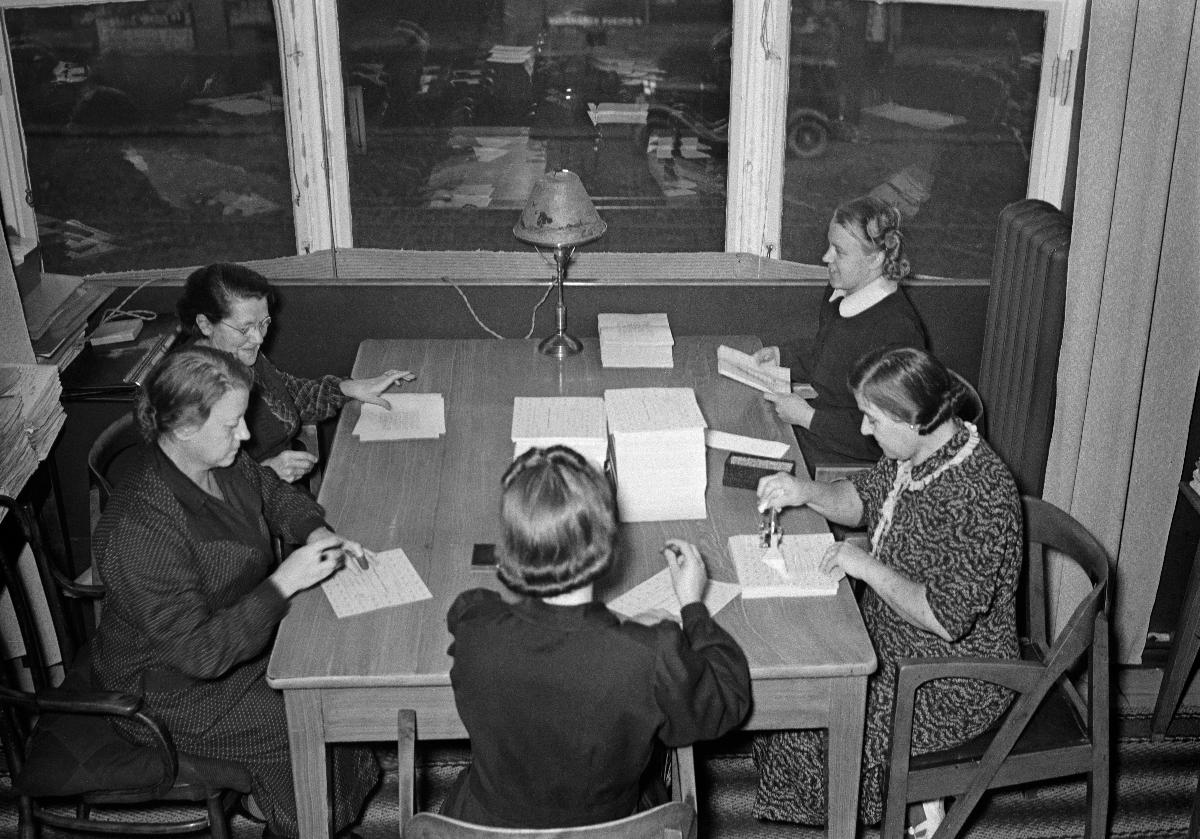
Elintarvikekorttien käsittely
Behandling av livsmedelskort; Handling of ration stamp cards for food
sisällön kuvaus: Elintarvikekorttien käsittelyä ennen jakamista Helsingin keskusrekisterin kansliassa 5.10.1939. content description: Ration stamp cards for food are handled before distribution at Helsinki Central Register office 5.10.1939. innehållsbeskrivning: Livsmedelskort behandlas före utdelning i Centralregistrets kansli i Helsingfors 5.10.1939.
Kuvaaja: Sundström, Hugo, kuvaaja
Vuosi: 1939
Paikka: Suomi, Uusimaa, Helsinki
Aiheet: HBL; ruoka; säännöstely; elintarvikkeet; kortit; työ; naiset; food; regulation (rationing); foodstuffs; cards; groceries; rationing; ration stamp cards; work; women; mat; ransonering; livsmedel; kort; livsmedelskort; arbete; kvinnor